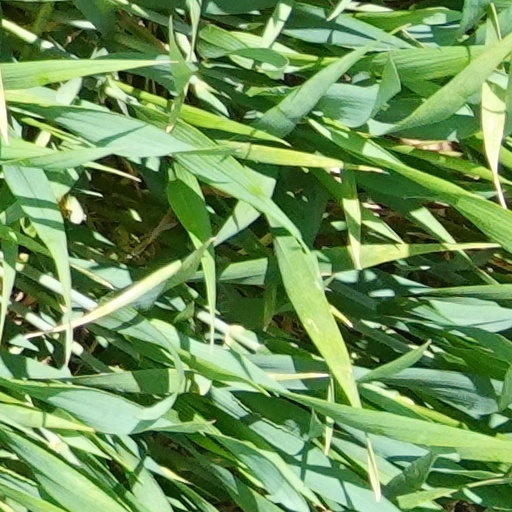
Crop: wheat